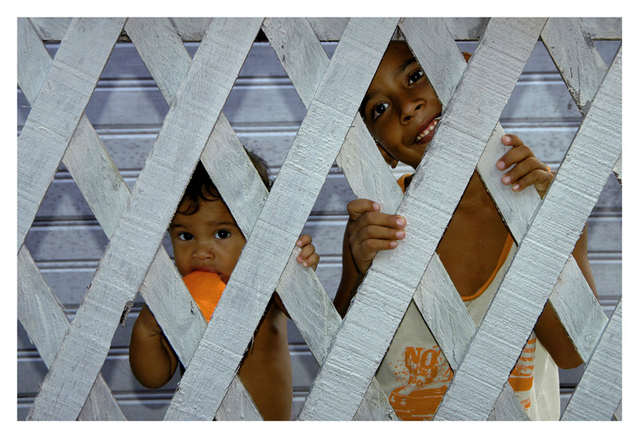
Texture: grid